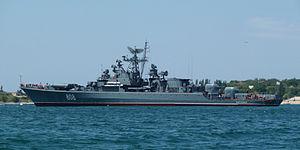
Le Pytlivyy, une frégate de la classe Burevestnik. Photo prise à Sébastopol, depuis un bateau. Русский: Сторожевой корабль проекта 1135М Пытливый. Фото сделано в бухте Севастополя.
La classe Krivak est le code OTAN pour une classe de frégates des années 1970 construites pour la Marine soviétique. Leur désignation soviétique était Projet 1135 Bourevestnik. Il s'agit des premières frégates lance-missiles russes.